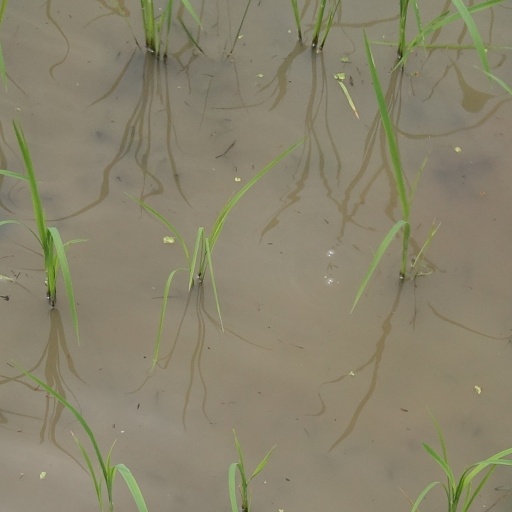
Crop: rice